Amsterdam Street station

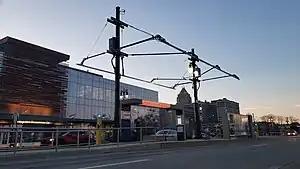

Amsterdam Street is a QLINE streetcar station in the New Center district of Detroit, Michigan. The station opened for service on May 12, 2017.